Léo Errera

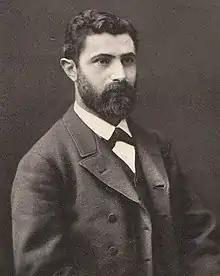

Léo Abram Errera (4 September 1858 in Laeken – 6 August 1905 in Brussels) was a Belgian botanist, known for his research in the field of plant physiology. He worked at the Free University of Brussels in 1883 as an associate and in 1890 as a full professor of botany. In addition, he was actively involved in Jewish affairs.